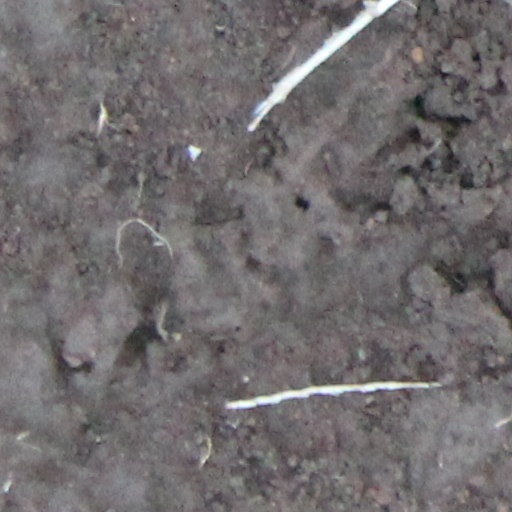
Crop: wheat